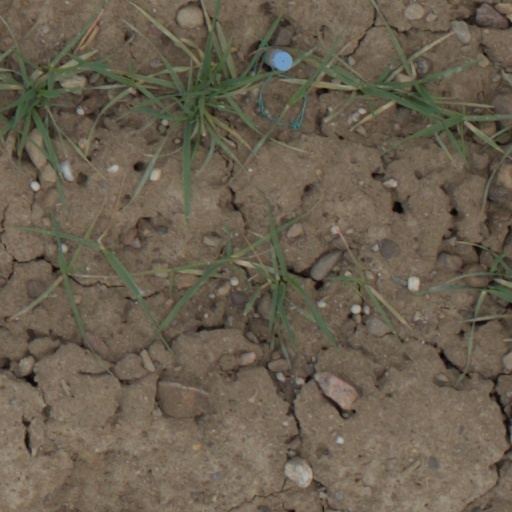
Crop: wheat